Augustus Post

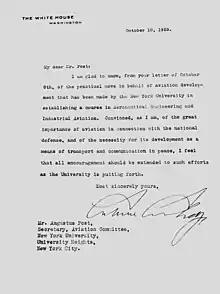
1923 - Letter to Augustus Post from Calvin Coolidge Regarding NYU Aeronautical Engineering Program

Post saw potential for aviation as a public good. In particular he advocated for the creation of an air mail service, the establishment of specific air routes, and the creation of airports, a term he coined. He designed the first air mail route, which went from Washington, D.C., to New York with a stop in Philadelphia, which was first flown on May 15, 1918.